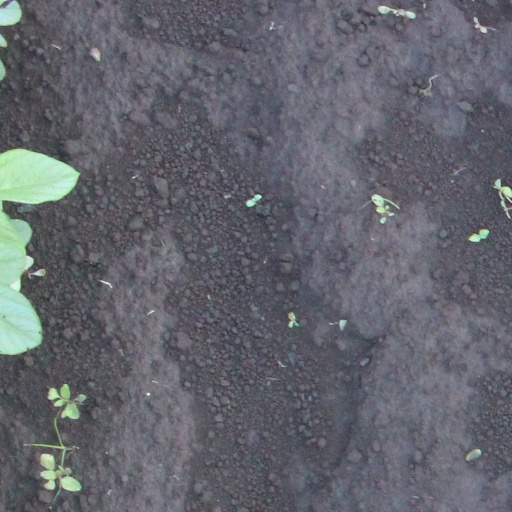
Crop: soybean